Lahore Fort

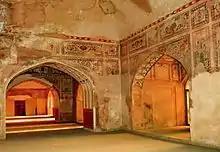
The Summer Palace is a labyrinth of chambers that was used as a residence during the hot summer months.

The Sheesh Mahal (""The Palace of Mirrors"") is located within Jahangir's "Shah Burj" block in the northern-western corner of the Lahore Fort. It was constructed under the reign of Mughal Emperor Shah Jahan in 1631-32 by Mirza Ghiyas Begh, the grandfather of Mumtaz Mahal, and father of Nur Jahan. The ornate white marble pavilion's walls are decorated with frescoes and are inlaid with pietra dura and complex mirror-work known as Āina-kāri. It is among the best-known monuments of Lahore Fort and forms the jewel in the fort's crown. The distinctive Shah Jahani style is reflected in the extensive use of white marble, and hierarchical accents of the construction.